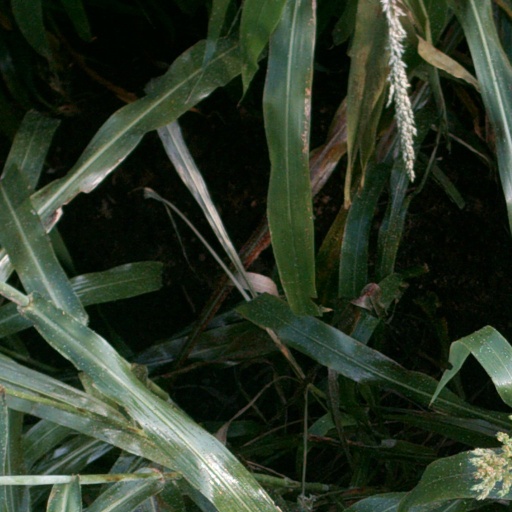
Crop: sorghum